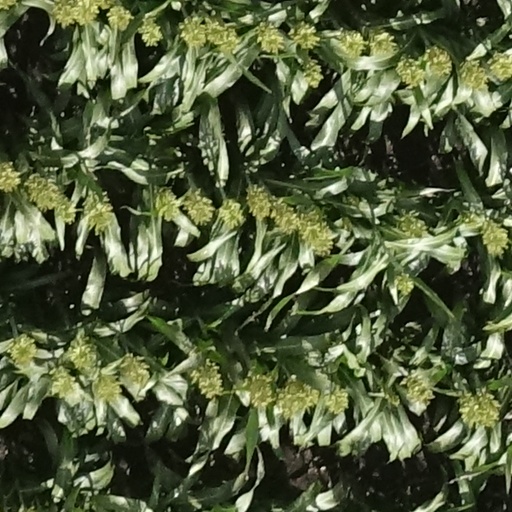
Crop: sorghum